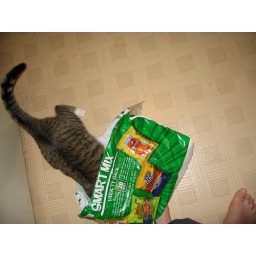
Really, she did. I went in the kitchen and found her inside a bag marked &amp;quot;Smart.&amp;quot; Riiiiiight.